Phát Diệm Cathedral

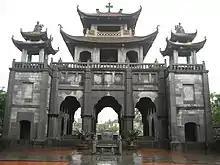
Square Hall, the bell tower

The overall size of the cathedral is in length, with a width of . The nave of the cathedral is built over 52 pillars, of which 16 are , carved from large ironwood trees. In the front worship area, the altar is made of a single slab, ornamented in "orthodox-style" and is made of "lacquered and gilded woodwork". Above the altar, there are portrait paintings of about 30 missionaries, most of European origin. The vaulted ceiling has paintings of angels in Vietnamese style. The interior walls are decorated with Catholic iconography, but particularly have paintings of Eastern religious symbols like dragons, unicorns, tortoises and phoenixes.